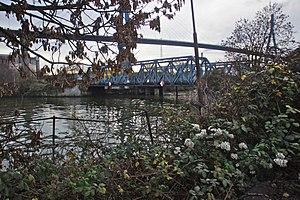
Hambourg (Steinwerder), Allemagne: Le pont Roßbrücke sur le Rosskanal